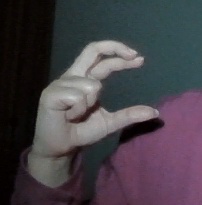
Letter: thal